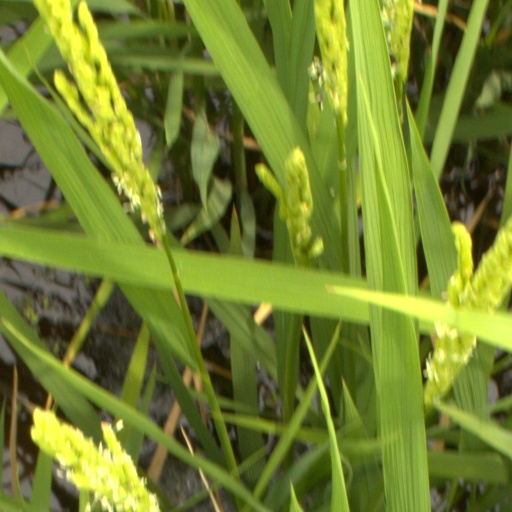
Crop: rice